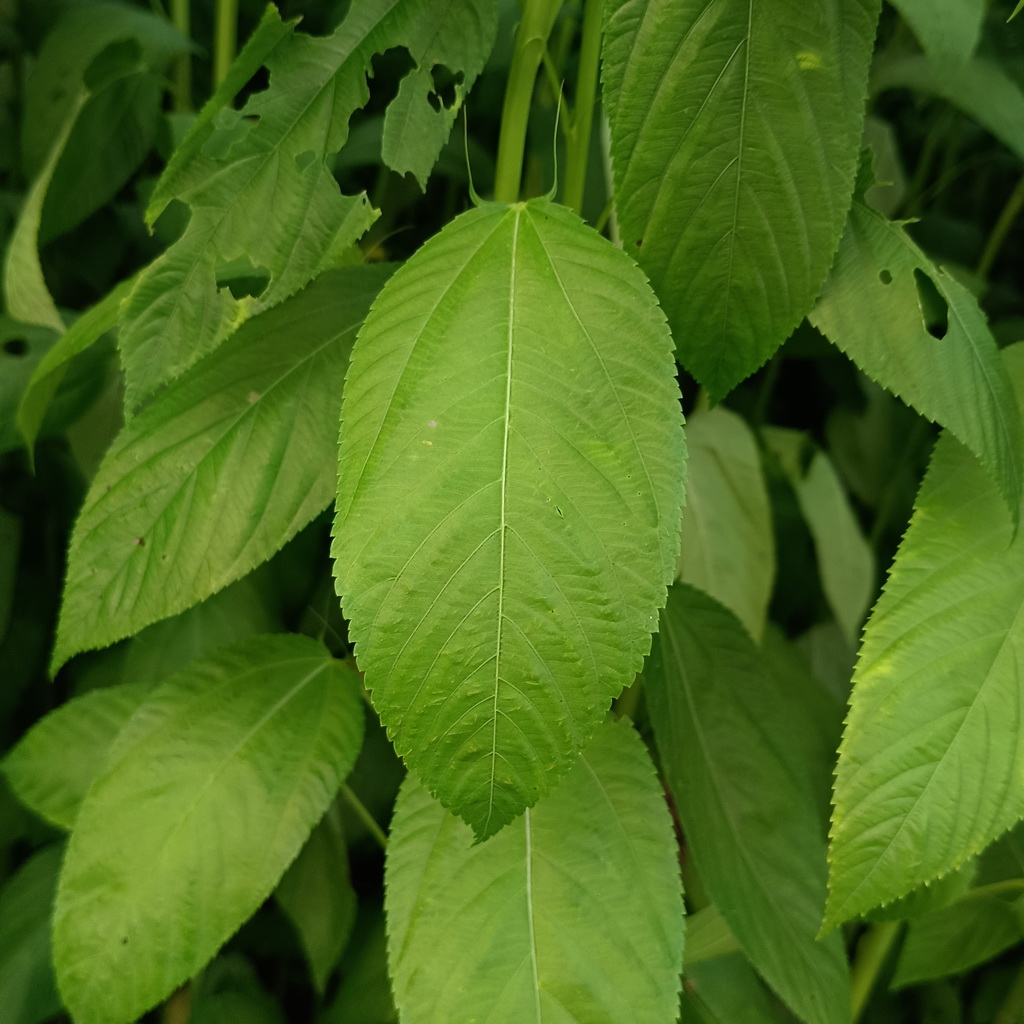
Label: Fresh